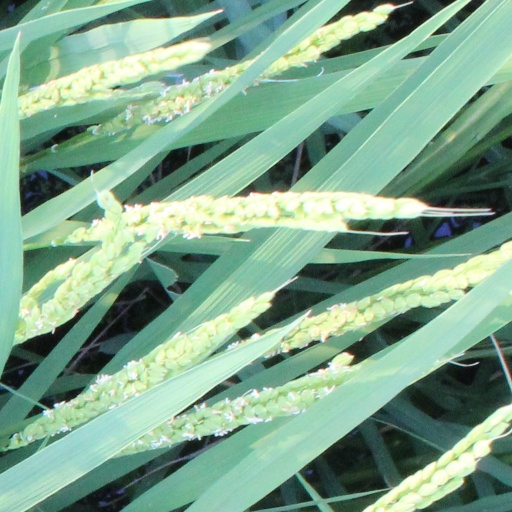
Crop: rice